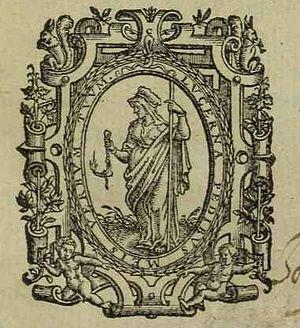
Pietro Perna est un imprimeur italien de la Renaissance.